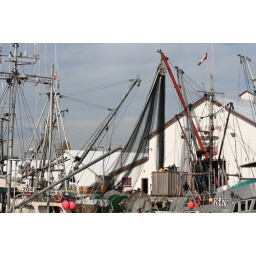
The seiners taking their seine nets of the boats for storage in the building